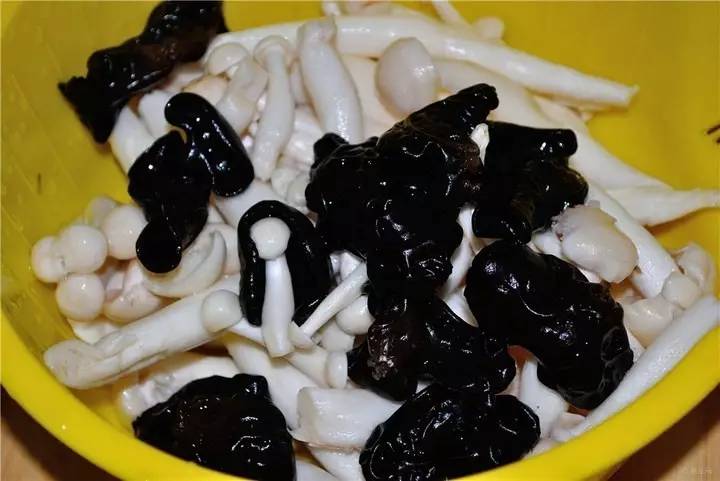
Label: trash